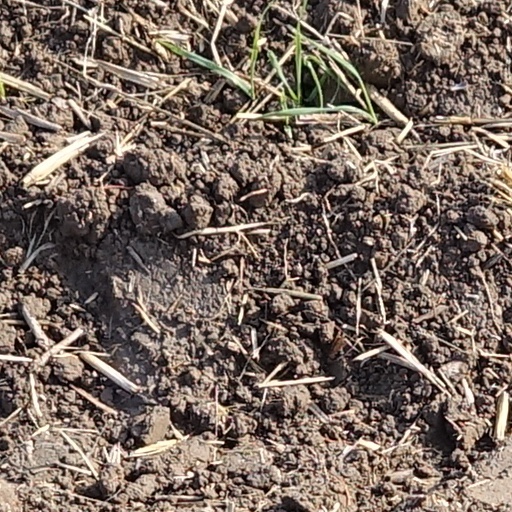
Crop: wheat